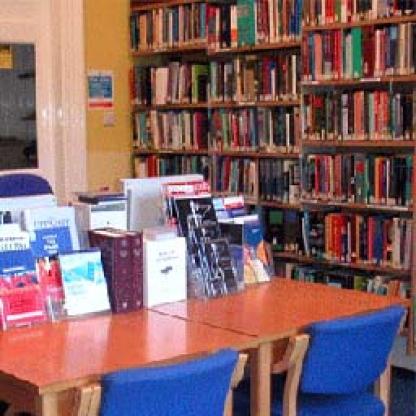
Scene: Indoor